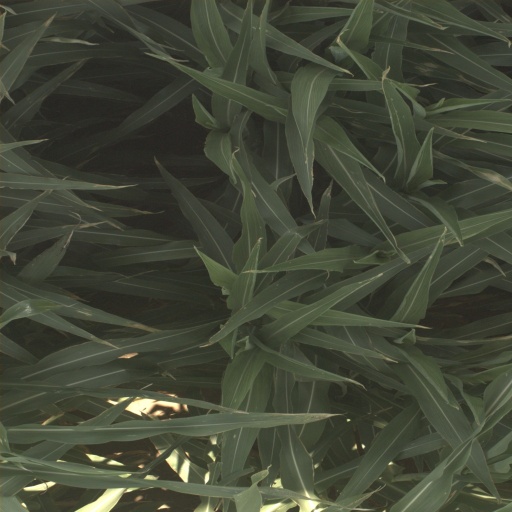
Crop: sorghum